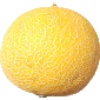
Label: Cantaloupe 1